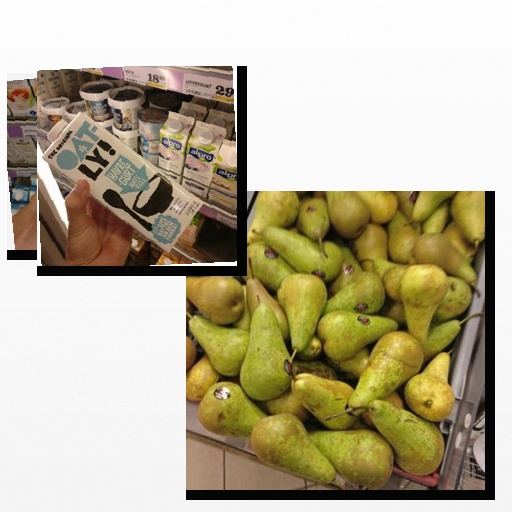
Food items: oat_yogurt, vanilla_soy_yogurt, pear